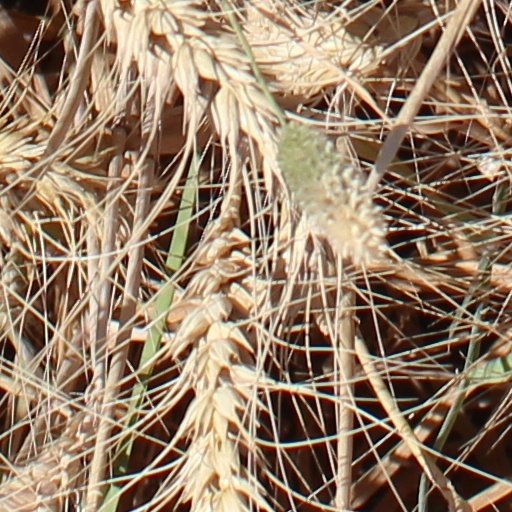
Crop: wheat